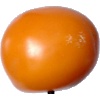
Label: Tomato Yellow 1